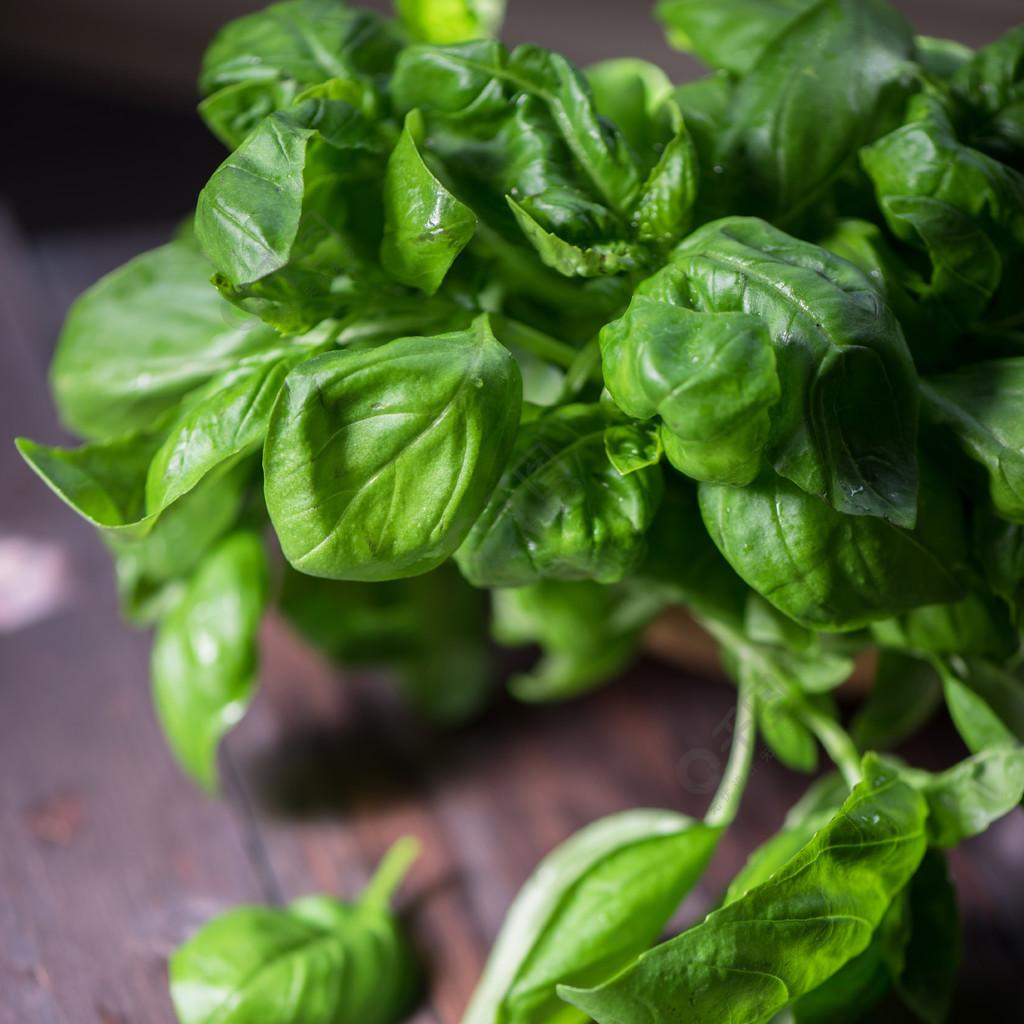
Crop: unknown
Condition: basil